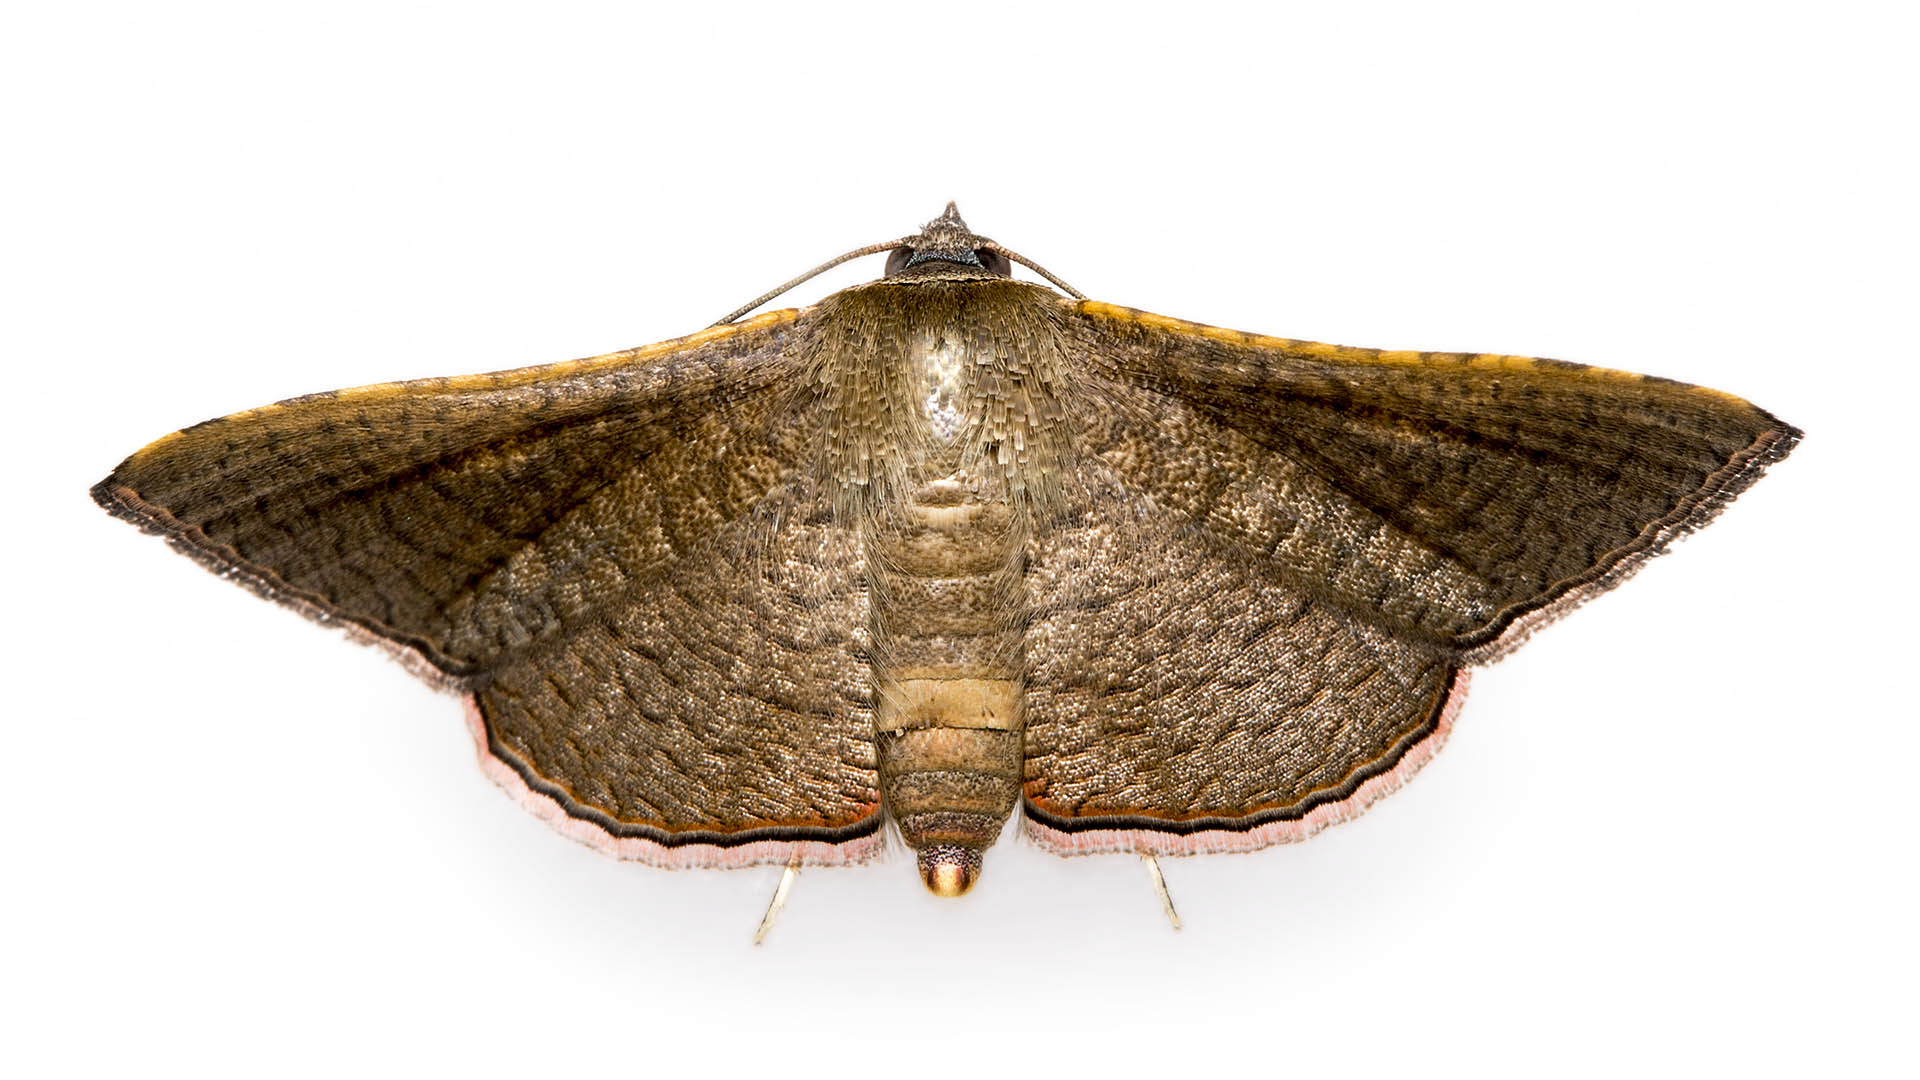
wing, insect, moth, invertebrate, lepidoptera, india, arthropoda, ariansuresh, skanfarmhouse, nellore, andhrapradesh, animalia, hexapoda, insecta, pterygota, neoptera, ditrysia, panorpida, glossata, heteroneura, mothsofindia, tineina, pyraloidea, thyrididae, striglininae, banisia, 750d2016img5560, arthropod, pollinator, moths and butterflies